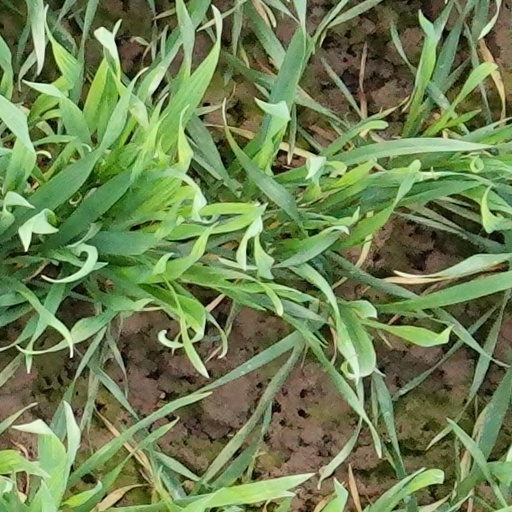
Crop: wheat